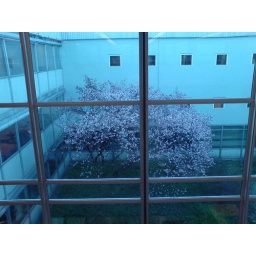
tree in bloom in the courtyard of the library reminds me of Apr 06